BEND2 (protein)

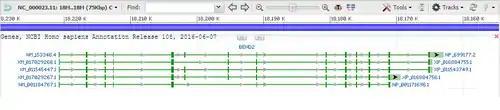

BEND2 contains 14 exons which undergo alternative splicing to create five transcript variants that vary from 4,720 base pairs (bp) to 2,144 bp in the mature mRNA. The longest and most complete transcript of the gene, variant 1, encodes isoform 1 of the BEND2 protein (NP_699177.2).